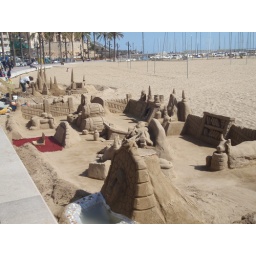
Amazing sand sculptures on the beach in Sitges, Spain.